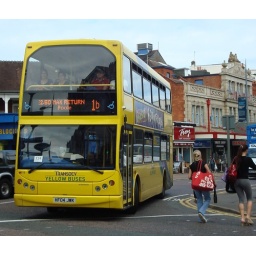
Westbourne bus in yellow ...